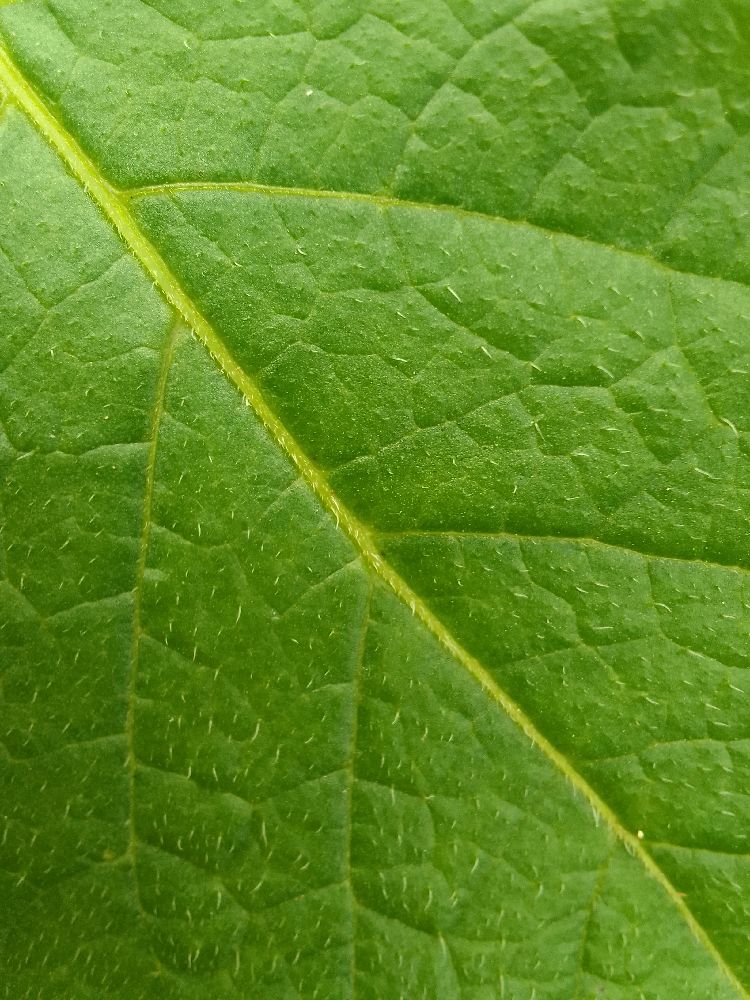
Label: Healthy